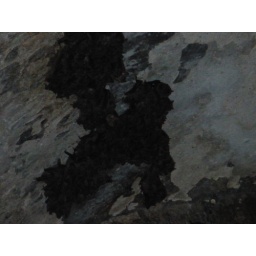
Bats clinging to ceiling in a stone building on the New River Plantation